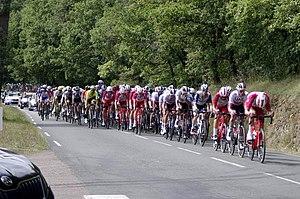
Tour du Limousin 2020. Traversée de Javerlhac en Dordogne
Le Tour du Limousin-Nouvelle-Aquitaine est une course cycliste française à étape disputée dans le Limousin, en région Nouvelle-Aquitaine, et parfois dans les départements limitrophes. Il a été créé en 1968 et est resté réservé aux amateurs jusqu'en 1974. C'est une course professionnelle depuis 1975, l'édition 1981 ayant été disputée en open. L'épreuve, classée en catégorie 2.1 de l'UCI Europe Tour de 2005 à 2010 est promue en catégorie 2.HC en 2011, mais redescend pour l'édition 2013 en 2.1.
La 53ᵉ édition du Tour du Limousin-Nouvelle-Aquitaine est une course par étapes de cyclisme sur route se déroulant en France du 18 au 21 août 2020. Elle fut remportée par l'Italien Luca Wackermann de l'équipe Vini Zabù-KTM.